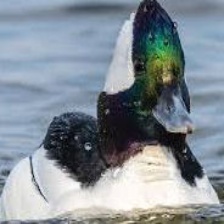
Species: BUFFLEHEAD
Scientific name: BUCEPHALA ALBEOLA
ImageNet parent category: drake